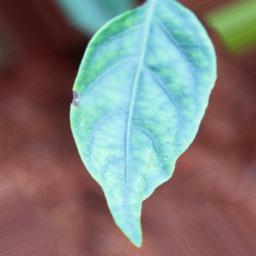
Label: cercospora